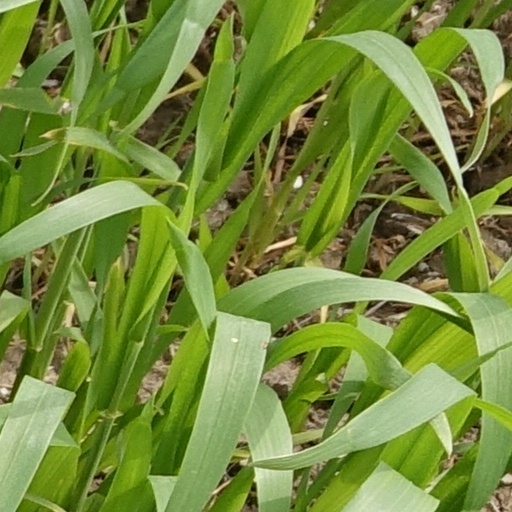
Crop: wheat